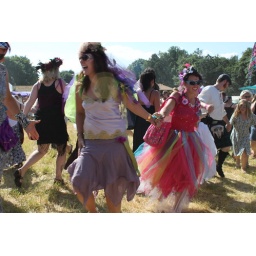
bigger field next time. One without rocks in the center would be great.